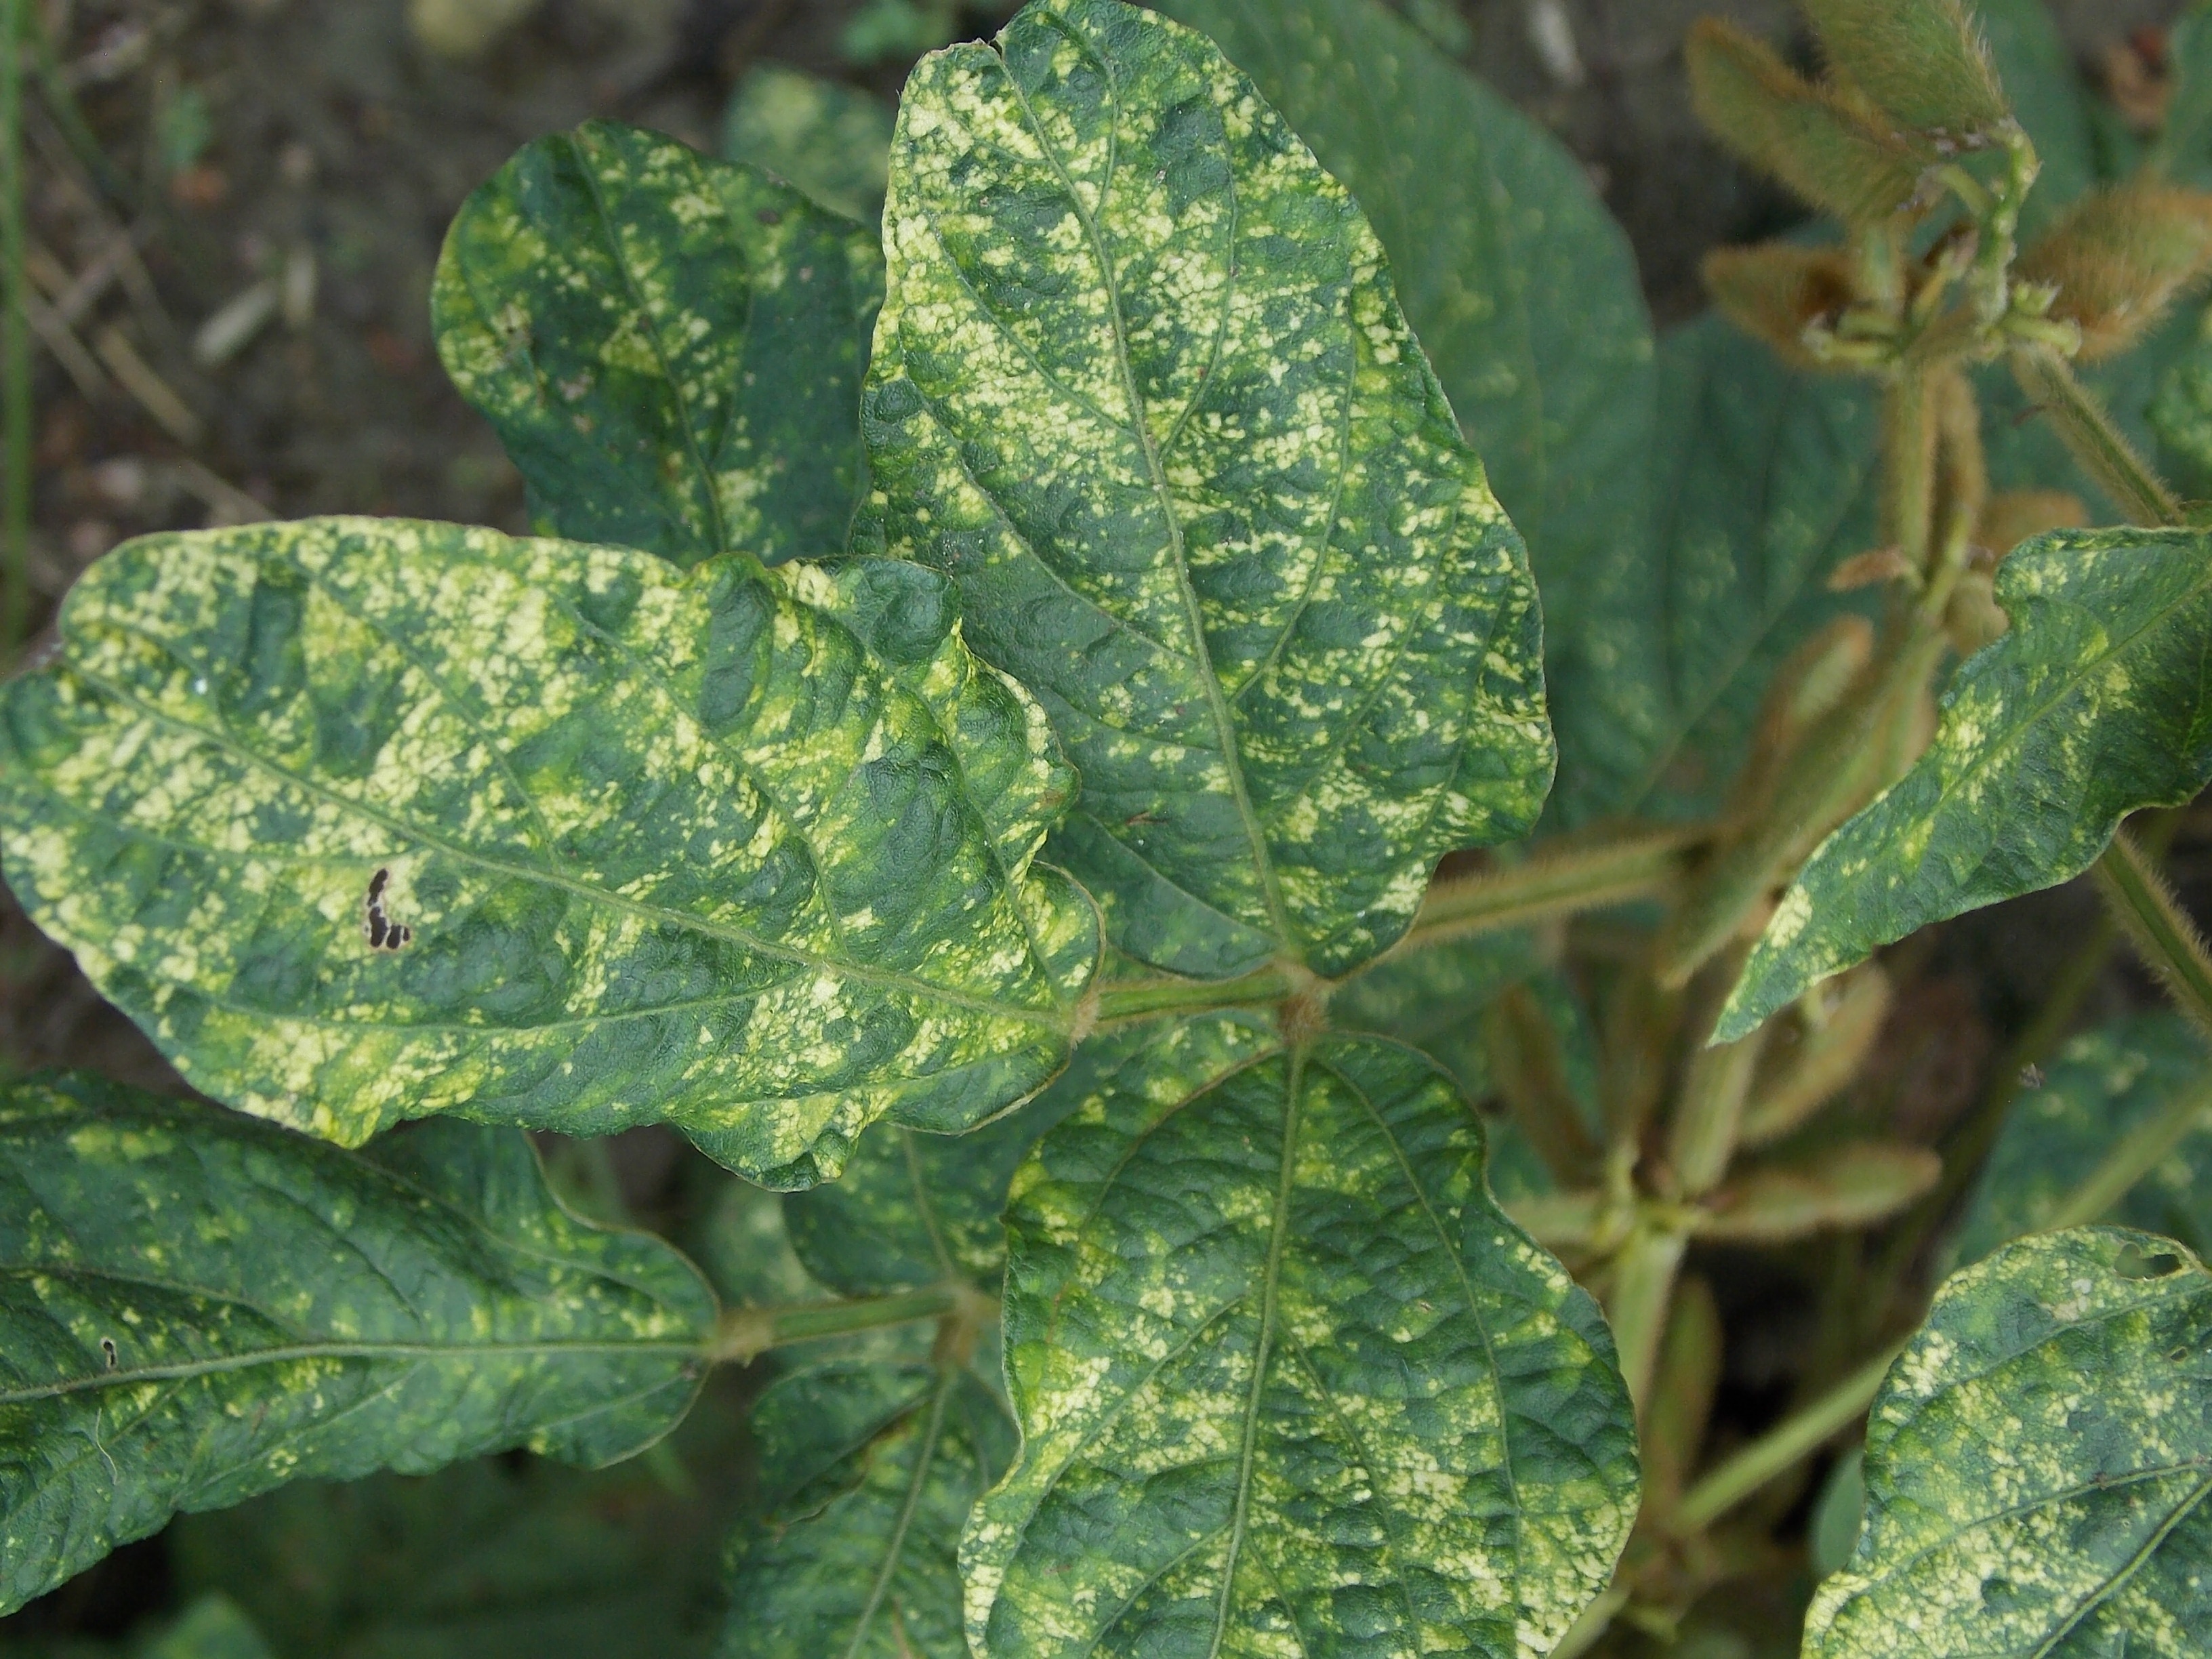
Label: Disease